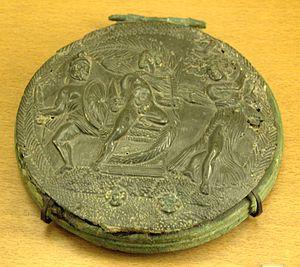
Pâris réfugié sur l'hôtel se faisant reconnaître par Hector et Cassandre qui le menaçaient. Miroir étrusque à boîte, bronze, IIIe siècle av. J.-C.
Le Miroir étrusque est un objet quotidien formé d'un disque en bronze légèrement concave et rendu réfléchissant par polissage du métal. Le Corpus Speculorum Etruscorum, publié depuis 1981, vise à publier de manière exhaustive les miroirs connus.